Clifton Forge, Virginia

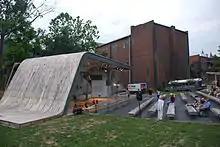
Masonic Amphitheater in Clifton Forge

Clifton Forge is a town in Alleghany County, Virginia, United States which is part of the greater Roanoke Region. The population was 3,555 at the 2020 census. The Jackson River flows through the town, which as a result was once known as Jackson's River Station.